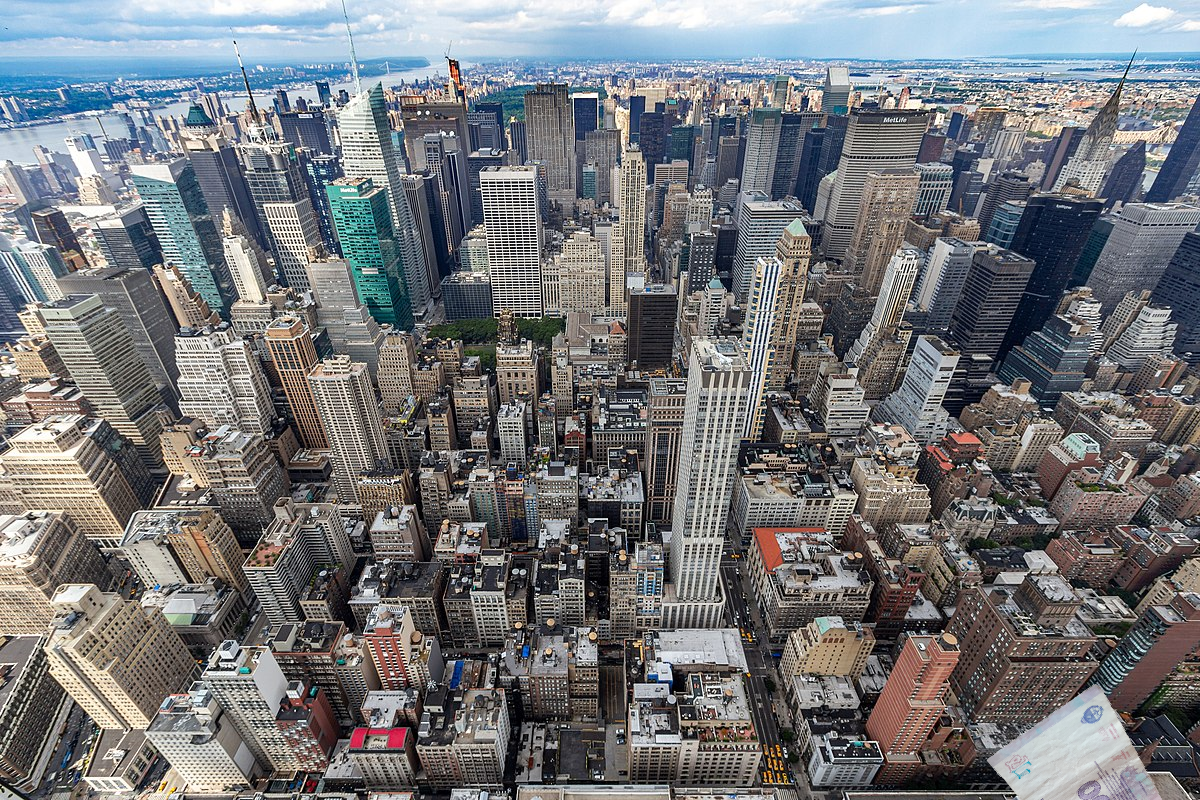
Denominación: 100